Golden Cap

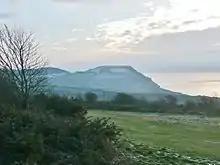
Golden Cap seen from Stonebarrow Hill in winter

Golden Cap is a hill and cliff situated on the English Channel coast between Bridport and Charmouth in Dorset, England. At , it is arguably the highest point near the south coast of Great Britain (although the highest point is set back some from the coastline) and is visible for tens of miles along the coastline. It is accessible via a coastal footpath from Seatown, and takes around 40 minutes to reach the summit.